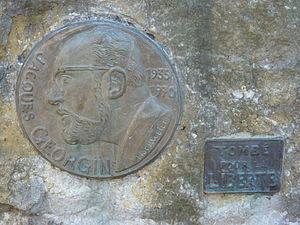
Stèle Jacques Georgin par Gustave Fischweiler, avenue Huart Hamoir à Schaerbeek, Bruxelles, Belgique.
L'affaire Jacques Georgin est une affaire criminelle belge des années 1970 qui met en scène, l’assassinat politique d'un membre du Front démocratique des Francophones par des militants du Vlaamse Militanten Orde. La VMO était un groupe d'action de propagande d'extrême droite de Flandre. Cette affaire a débouché en Flandre sur la refonte de la VMO et la création du Taal Aktie Komitee. Dans la partie francophone de la Belgique, l'affaire Jacques Georgin a débouché sur la création du Centre d’Études Jacques Georgin, un centre de réflexion du FDF sur la société et les droits citoyens.